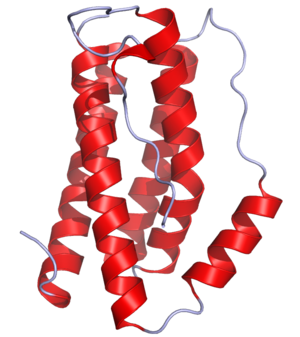
Le rôle de la barrière hémato-encéphalique est d'isoler le cerveau des substances indésirables qui peuvent se trouver dans la circulation sanguine, tout en permettant le passage de nutriments indispensables au fonctionnement du cerveau, ainsi que l'évacuation des déchets produits par ce fonctionnement. Par conséquent, une attention toute particulière est portée, dans l'anatomie de la barrière hémato-encéphalique, aux éléments constitutifs de l'étanchéité entre le capillaire et l'espace cérébral, ainsi qu'aux éléments susceptibles de transport actif ou passif des matières entre ces deux espaces.
L'interleukine 6 est une cytokine appartenant au trio des cytokines pro-inflammatoires de l'immunité innée dans la phase aiguë de l'inflammation. Elle stimule notamment la sécrétion des protéines de la phase aiguë au cours de la réaction du système immunitaire innée. Son gène est IL6 situé sur le chromosome 7 humain.